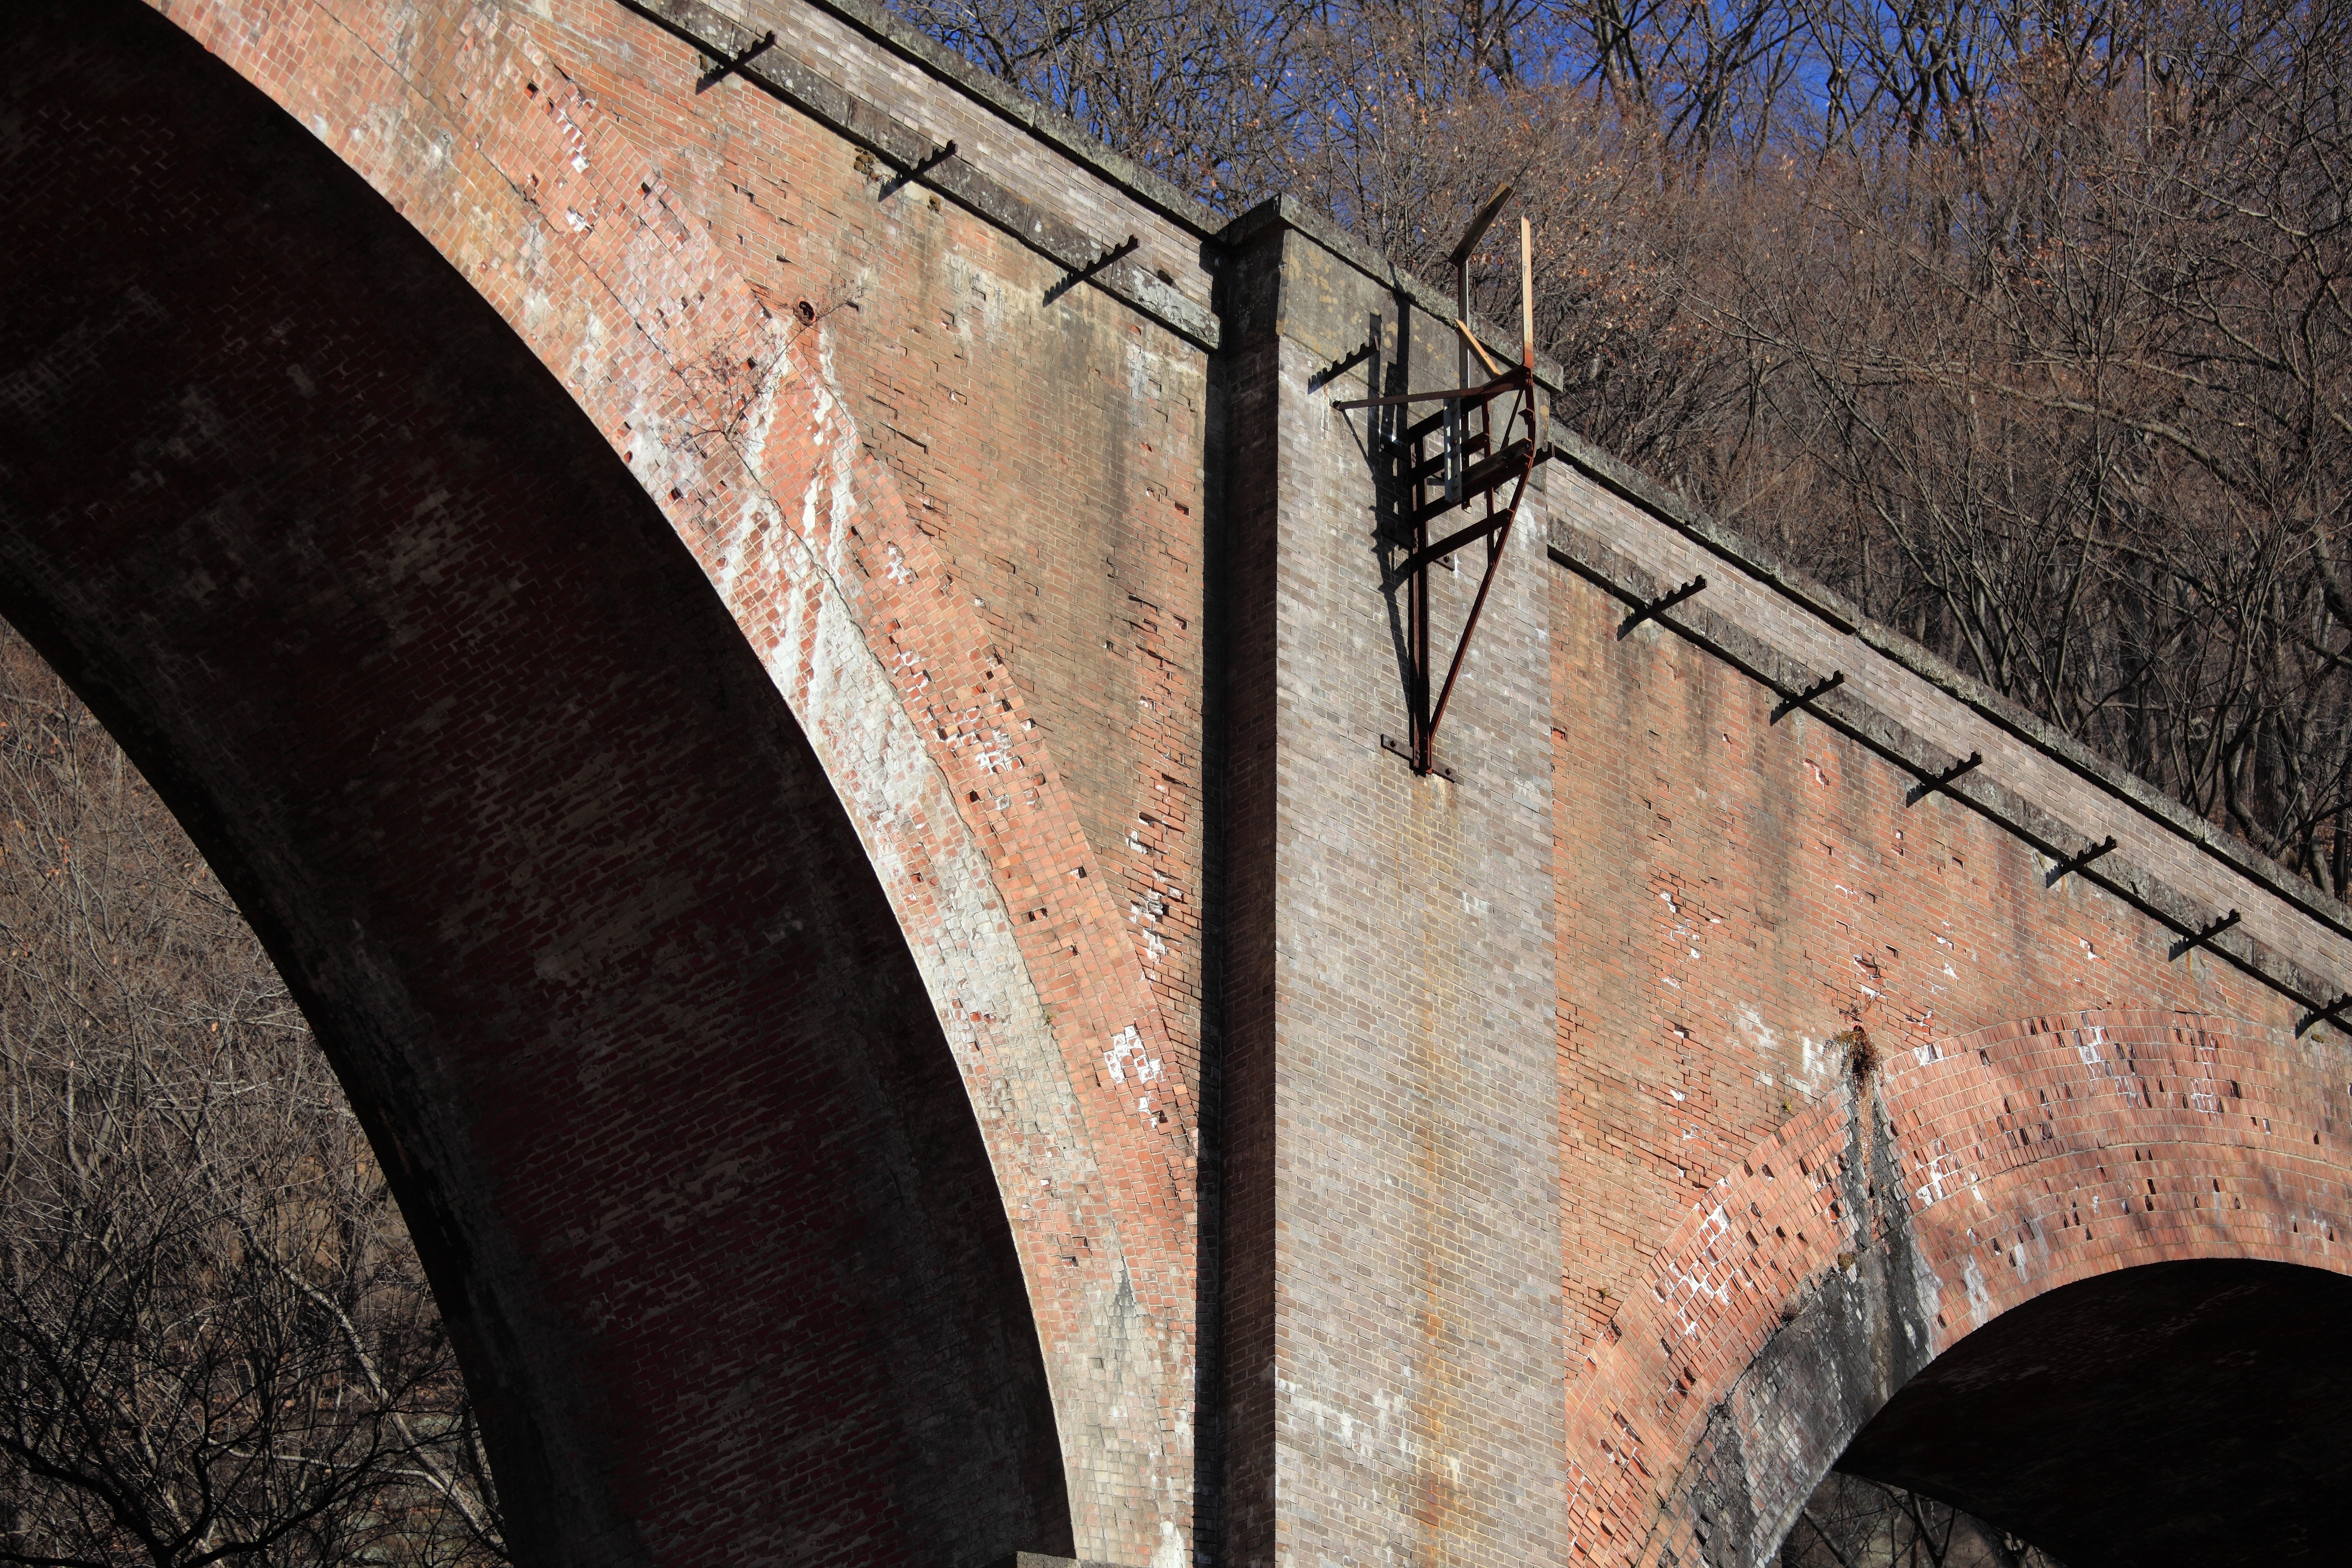
track, railway, bridge, wall, arch, high, brick, material, infrastructure, 5d, iron, hires, markii, hi, res, resolution, gunma, usui, annaka